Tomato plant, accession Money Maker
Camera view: bottom (45 deg); turntable rotation: 150 degrees
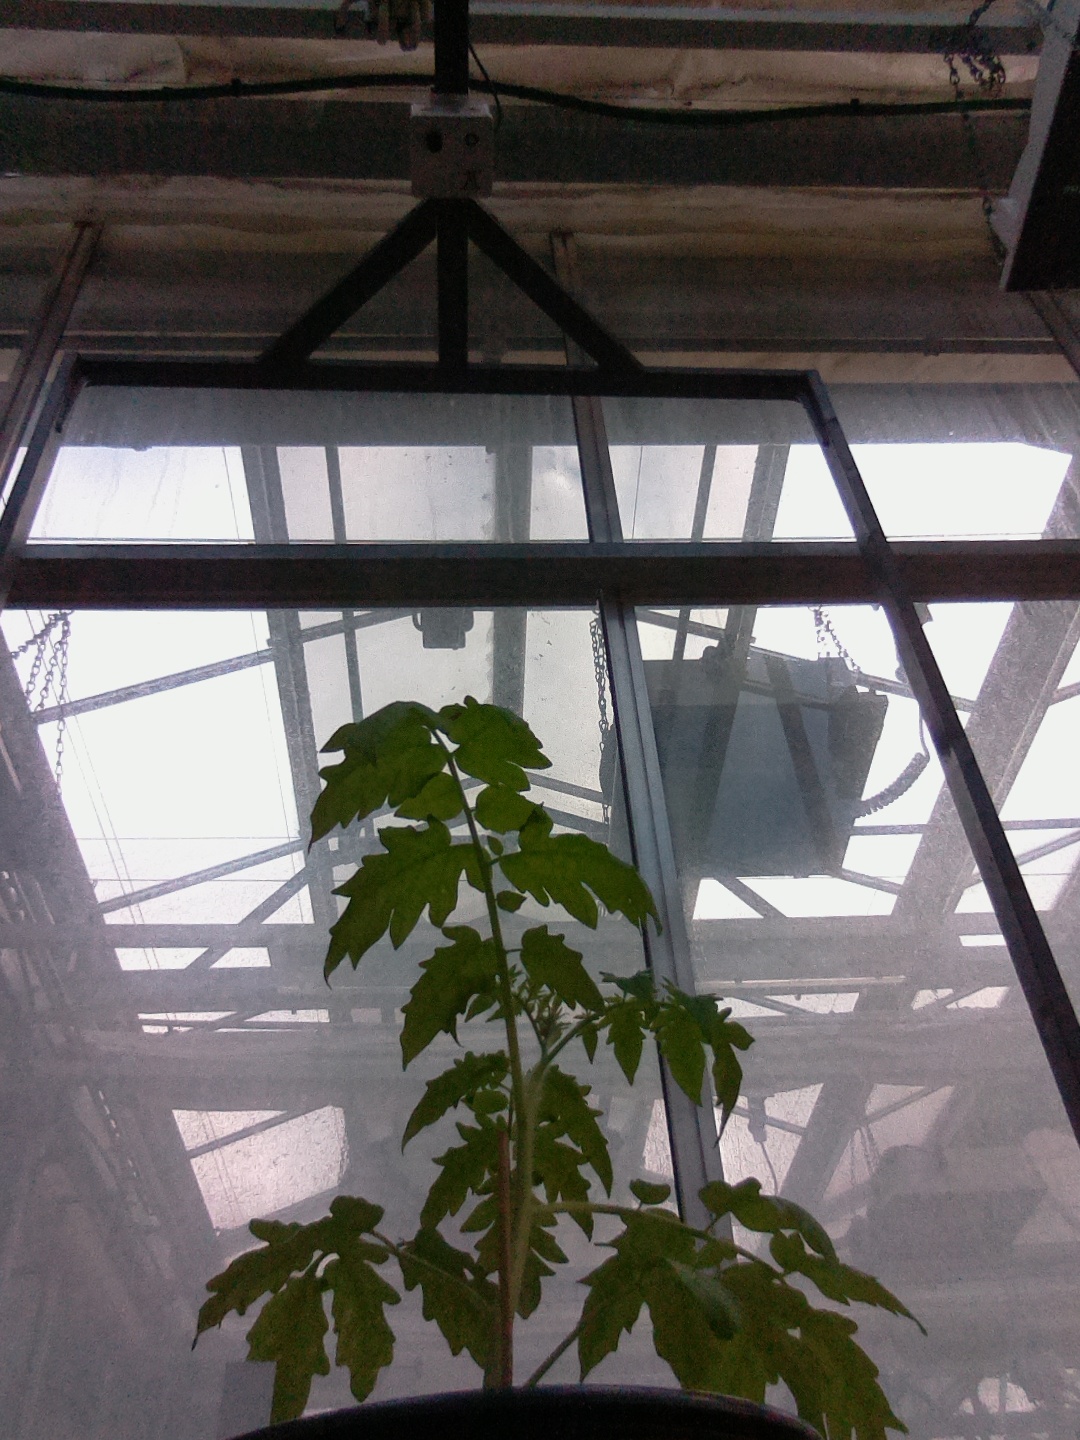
BBCH growth stage 13: 6 of true leaves visible